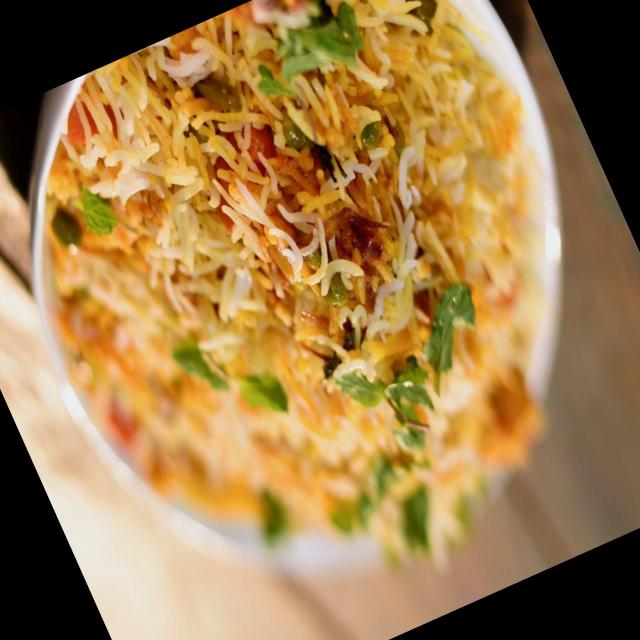
Dish: biryani